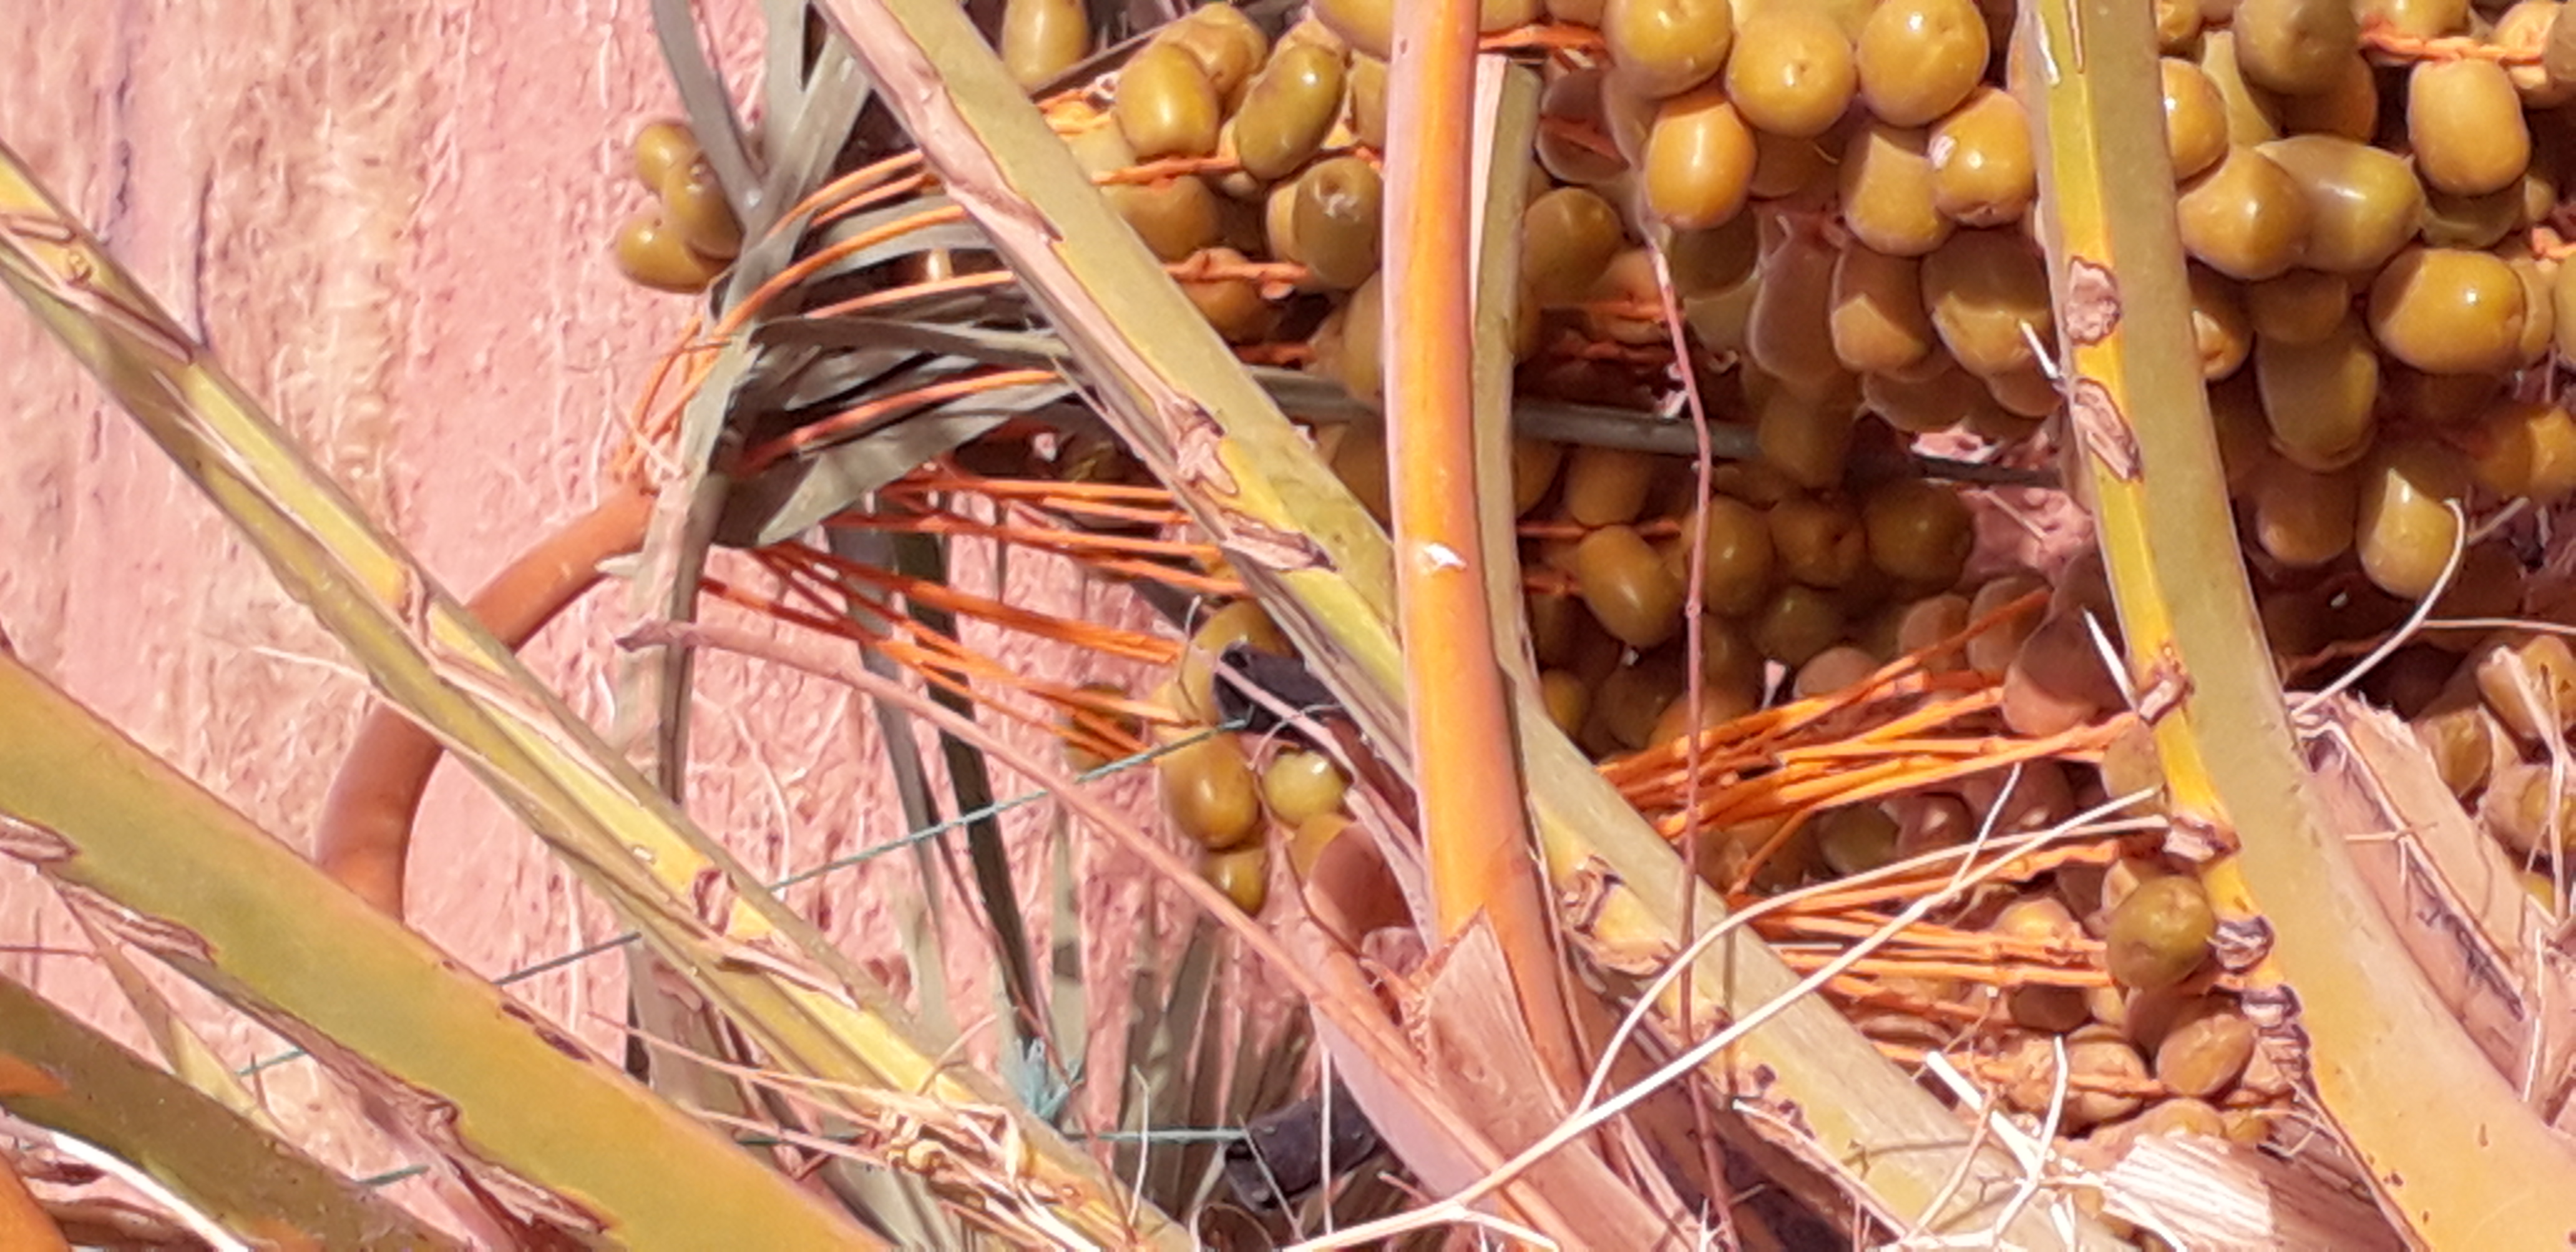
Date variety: Boufagous